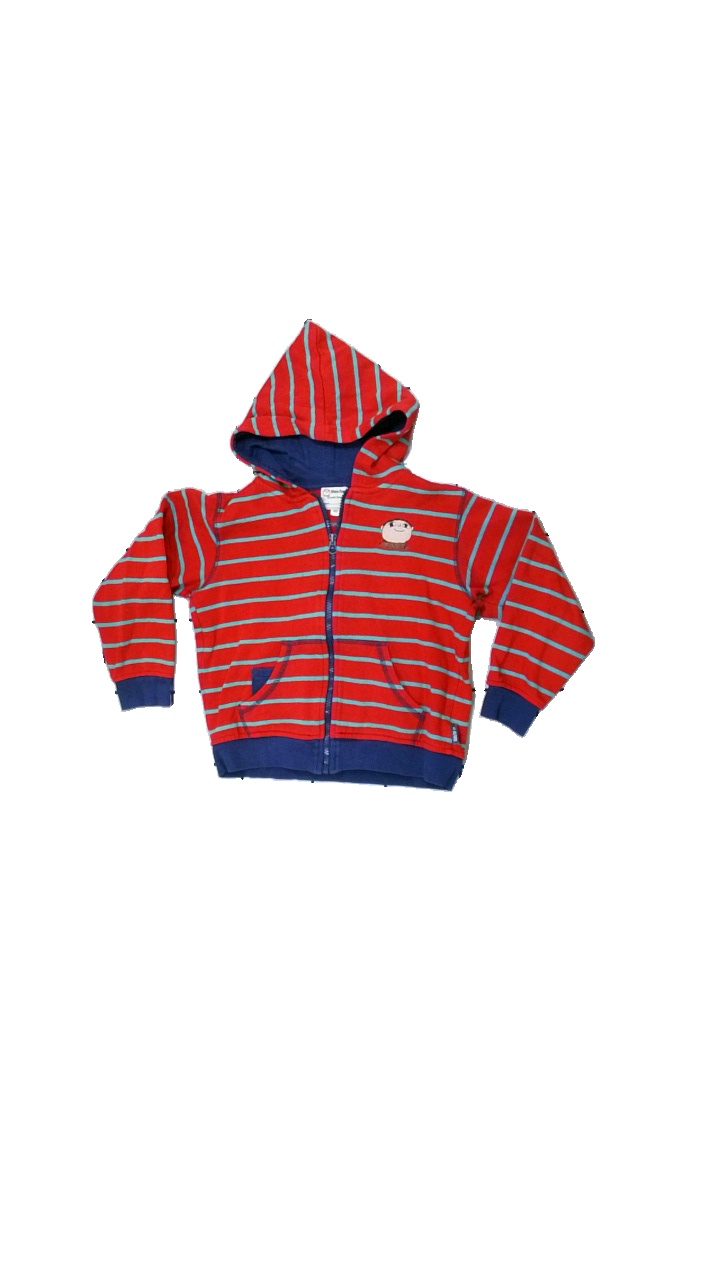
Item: Hoodie (Children)
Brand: Alfons Åberg
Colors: Red, Blue, Green
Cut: Regular
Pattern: Striped
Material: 60% polyester, 40% cotton
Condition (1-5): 3
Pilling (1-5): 2
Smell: Minor
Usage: Export
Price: <50